Clifton Rice House

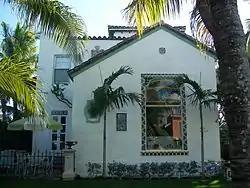

The Clifton Rice House is a historic house located at 714 Claremore Drive in West Palm Beach, Florida.